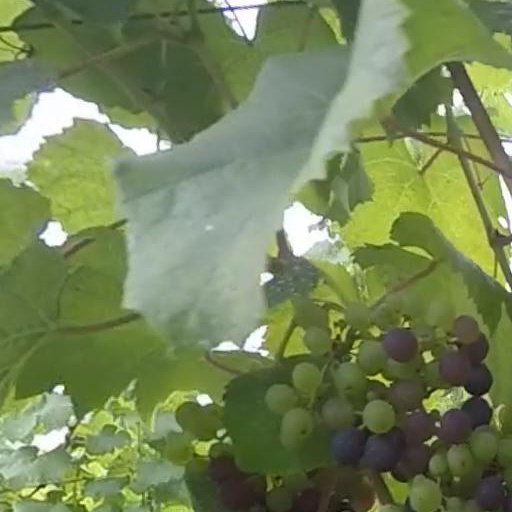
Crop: grape